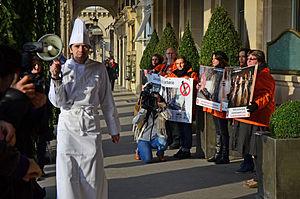
Le jeudi 12 décembre, des militants de L214 Ethique et animaux ont manifesté devant l'hôtel Meurice pour sensibiliser à la souffrance animale engendrée par la production de foie gras, et interpeller le chef du Meurice, Alain Ducasse, sur cette question.